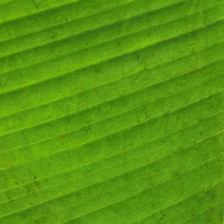
Label: healthy